Anthony Cunningham

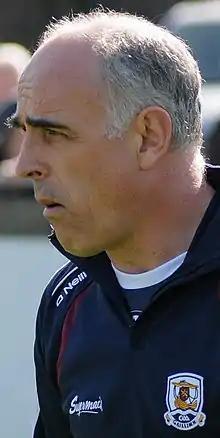

Anthony Cunningham (born 16 June 1965) is a former hurler who has since managed various Gaelic football and hurling teams. He was manager of the Galway county hurling team between 2011 and 2015 and of the Roscommon county football team between 2018 and 2022. He is the only manager to lead a football team and a hurling team to provincial titles in two different provinces.